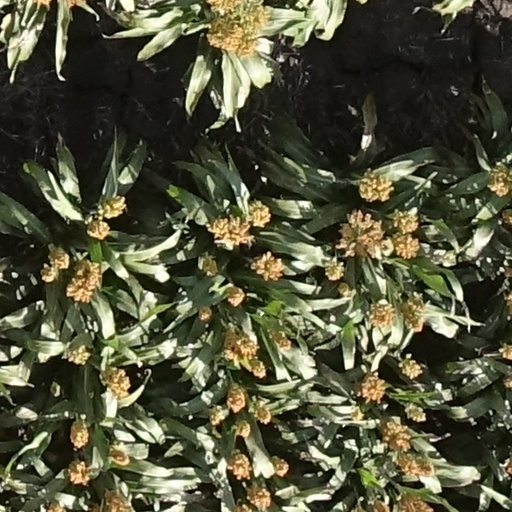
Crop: sorghum